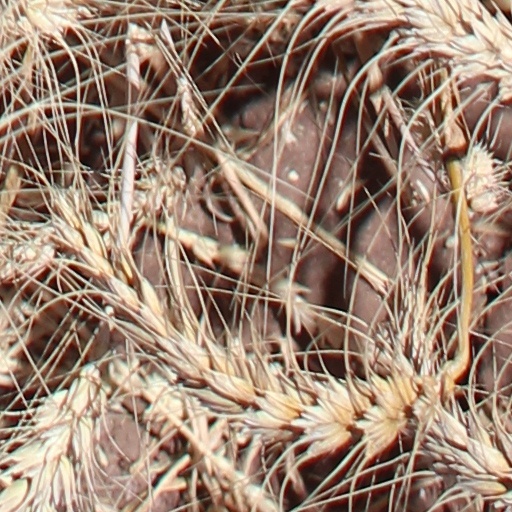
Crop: wheat